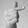
ASL letter: T